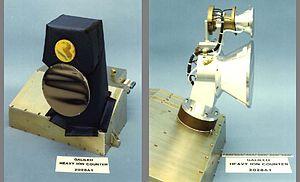
Galileo est une sonde spatiale américaine développée par la NASA qui a pour mission d'étudier la planète Jupiter et ses lunes. Galileo est lancée le 18 octobre 1989 par la navette spatiale américaine Atlantis. La sonde se place en orbite autour de Jupiter le 7 décembre 1995, après un voyage de six ans, au cours duquel elle a recours à l'assistance gravitationnelle de la Terre à deux reprises ainsi qu'à celle de la planète Vénus. Elle circule sur une orbite de deux mois qu'elle parcourt à 35 reprises au cours de la phase scientifique de la mission qui s'achève après deux prolongations en 2003.